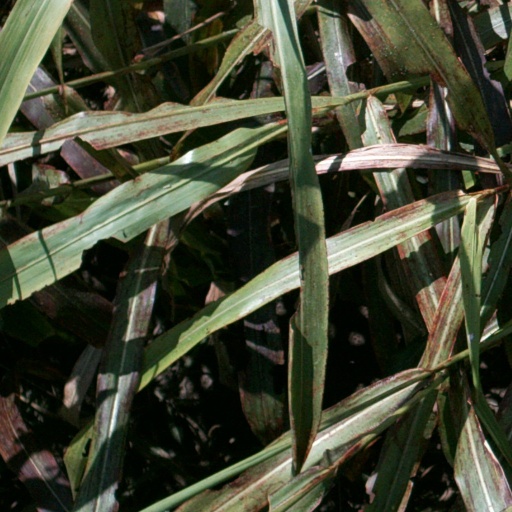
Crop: sorghum